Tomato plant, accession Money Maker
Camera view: horizontal (90 deg, fisheye); turntable rotation: 240 degrees
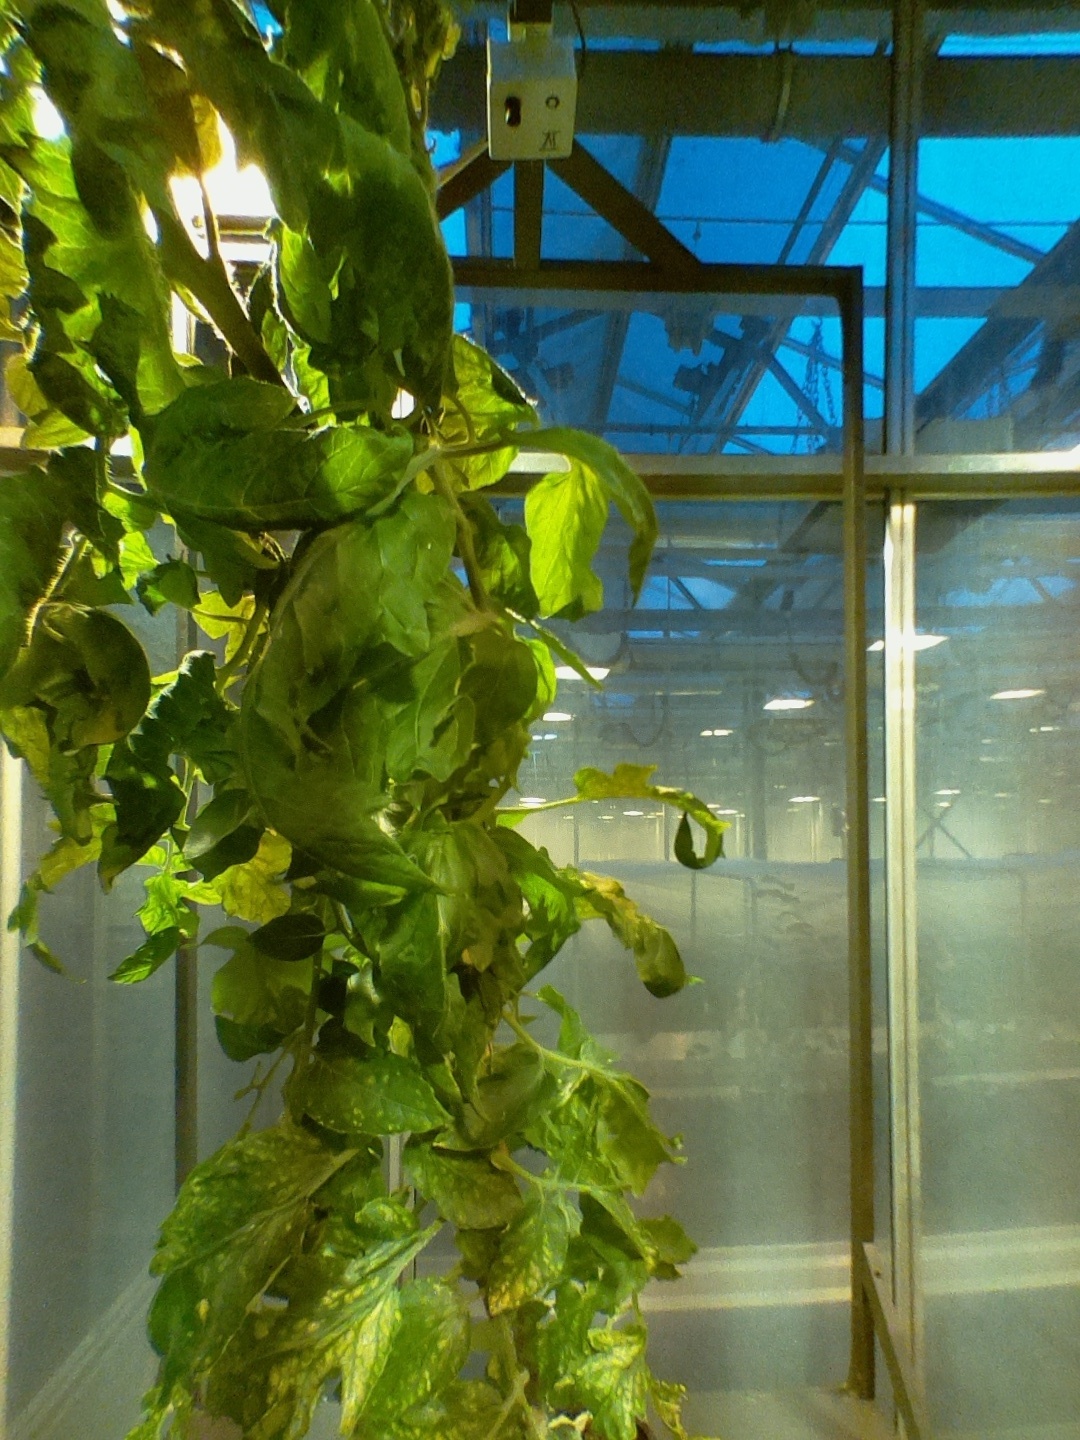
BBCH growth stage 71: 10%-20% of final fruit size